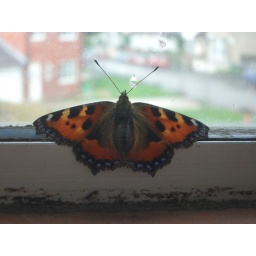
Evil flying moth in my room